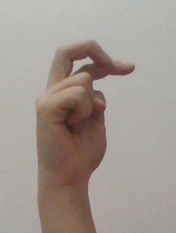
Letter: zay